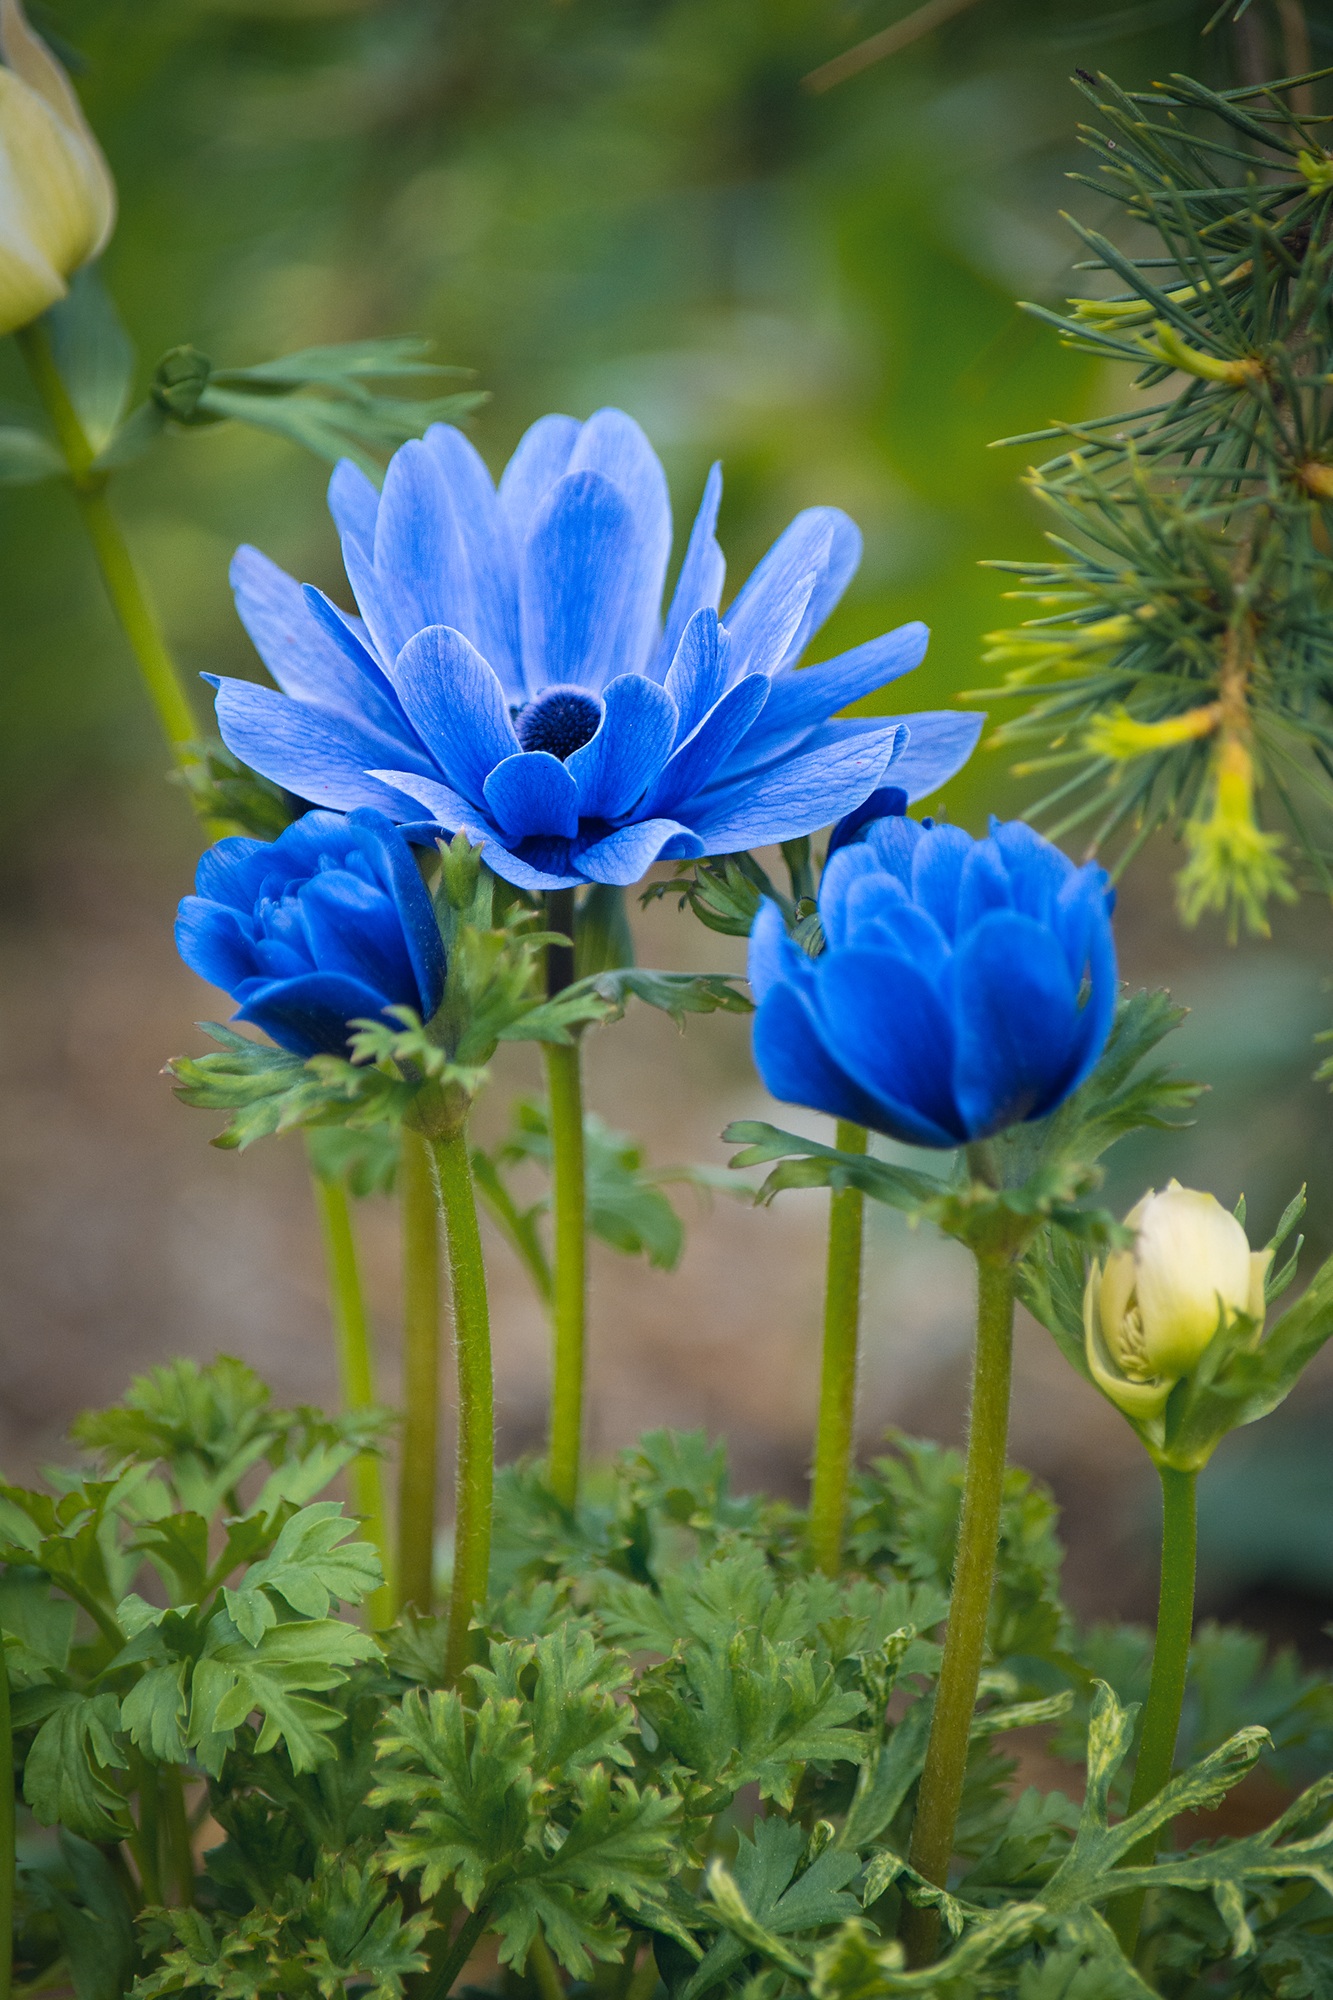
nature, plant, meadow, flower, botany, blue, garden, close, flora, wildflower, flowers, petals, beautiful, anemones, anemone, tender, ornamental plants, garden flowers, in the garden, blue flowers, wood anemone, flowering plant, daisy family, land plant